Taylor Twellman

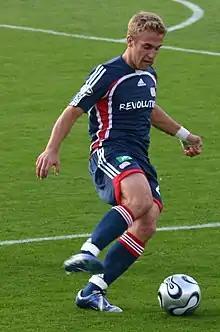
Twellman with New England Revolution in 2006

Twellman's best MLS season came in 2005, winning both the Major League Soccer MVP Award and MLS Golden Boot, and finishing the regular season with 17 goals. He was also named to the 2005 MLS Best XI.